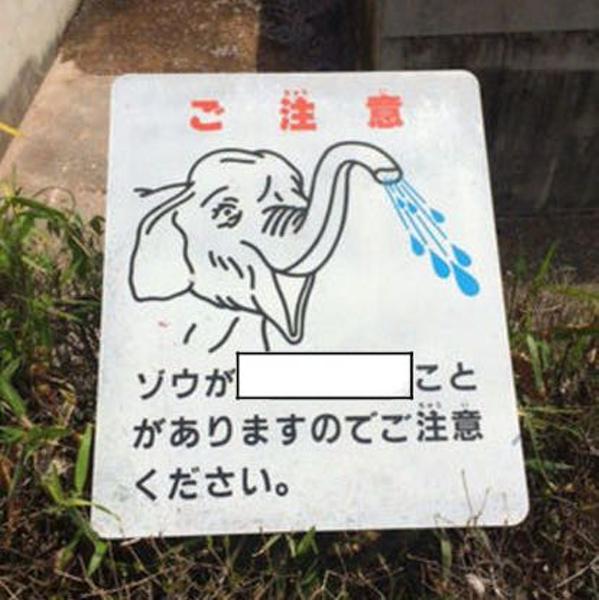
回答: シャワーをかける